2020–21 UEFA Youth League

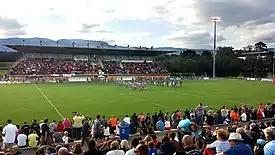
The Colovray Stadium in Nyon was scheduled to host the final.

The 2020–21 UEFA Youth League was scheduled to be the eighth season of the UEFA Youth League, a European youth club football competition organised by UEFA.